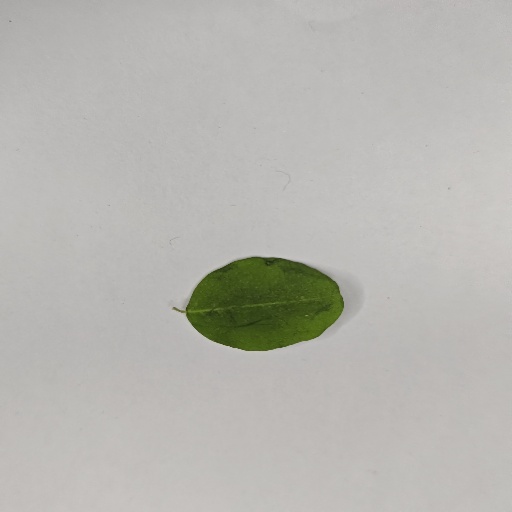
Species: Sojina
Leaf condition: Healthy Leaf